Blue bag

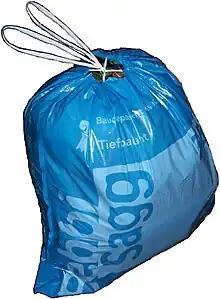
A "Bebbisagg", the official garbage bag of Basel, Switzerland

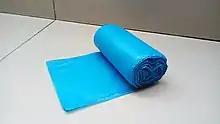
A roll of blue bags

A blue bag is a blue coloured, sometimes semi-transparent bag for waste, mandated for use in some localities for refuse or for certain specific types of refuse.